The Amazing Race 5

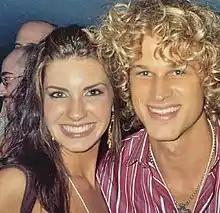
Nicole O'Brian and Brandon Davidson

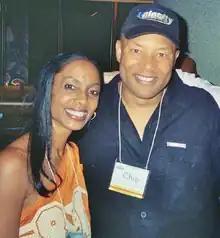
Kim and Chip McAllister

After two seasons that featured twelve teams, the contestant pool this season was reduced to eleven teams. Among the contestants were , who was born with achondroplasia (the most common form of dwarfism), and Alison Irwin, who had previously competed on "Big Brother 4".